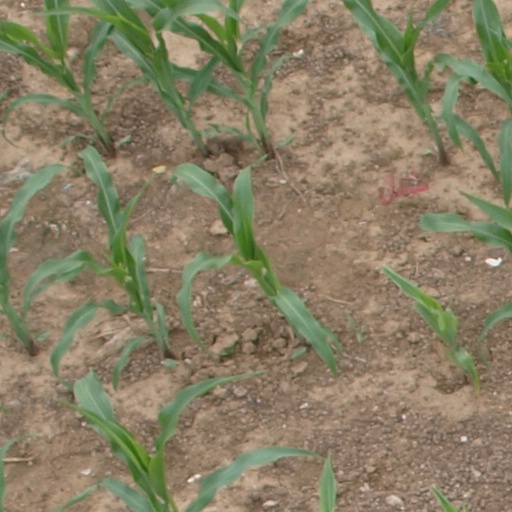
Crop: maize; corn